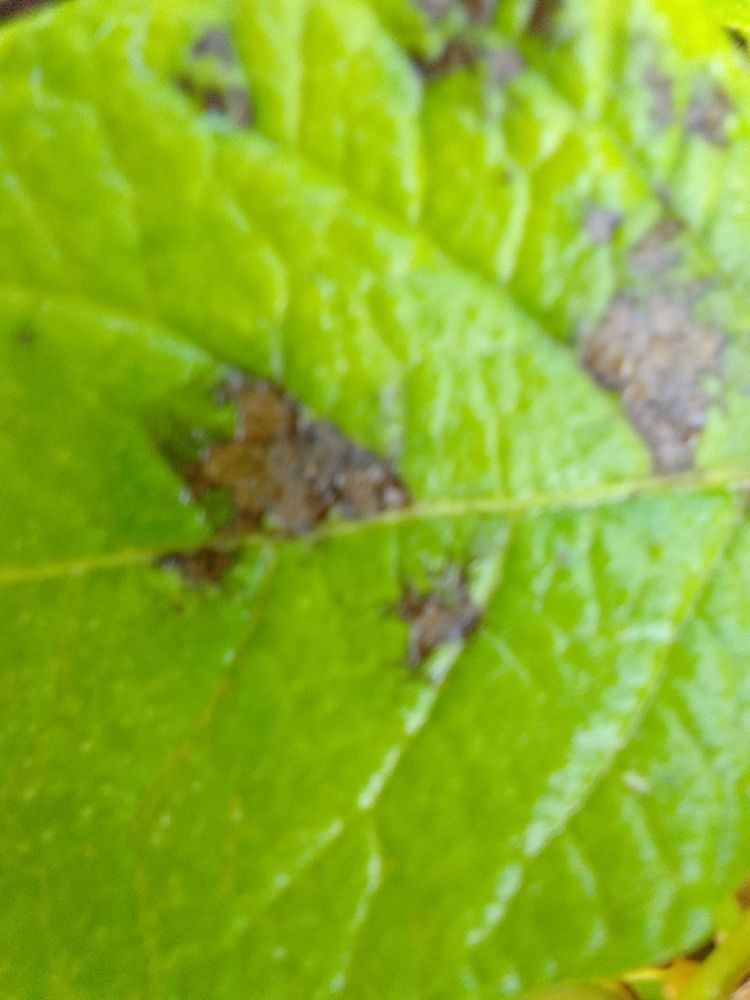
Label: Early blight